IXPE

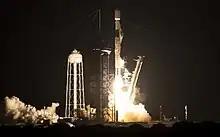
IXPE launch

IXPE was launched on 9 December 2021 on a SpaceX Falcon 9 (B1061.5) from LC-39A at NASA's Kennedy Space Center in Florida. The relatively small size and mass of the observatory falls well short of the normal capacity of SpaceX's Falcon 9 launch vehicle. However, Falcon 9 had to work to get IXPE into the correct orbit because IXPE is designed to operate in an almost exactly equatorial orbit with a 0° inclination. Launching from Cape Canaveral, which is located 28.5° above the equator, it was physically impossible to launch directly into a 0.2° equatorial orbit. Instead, the rocket needed to launch due east into a parking orbit and then perform a plane, or inclination, change once in space, as the spacecraft crossed the equator. For Falcon 9, this meant that even the tiny IXPE likely still represented about 20–30% of its maximum theoretical performance for such a mission profile, while the same launch vehicle is otherwise able to launch about to the same orbit IXPE was targeting when no plane change is needed, while recovering the first stage booster.